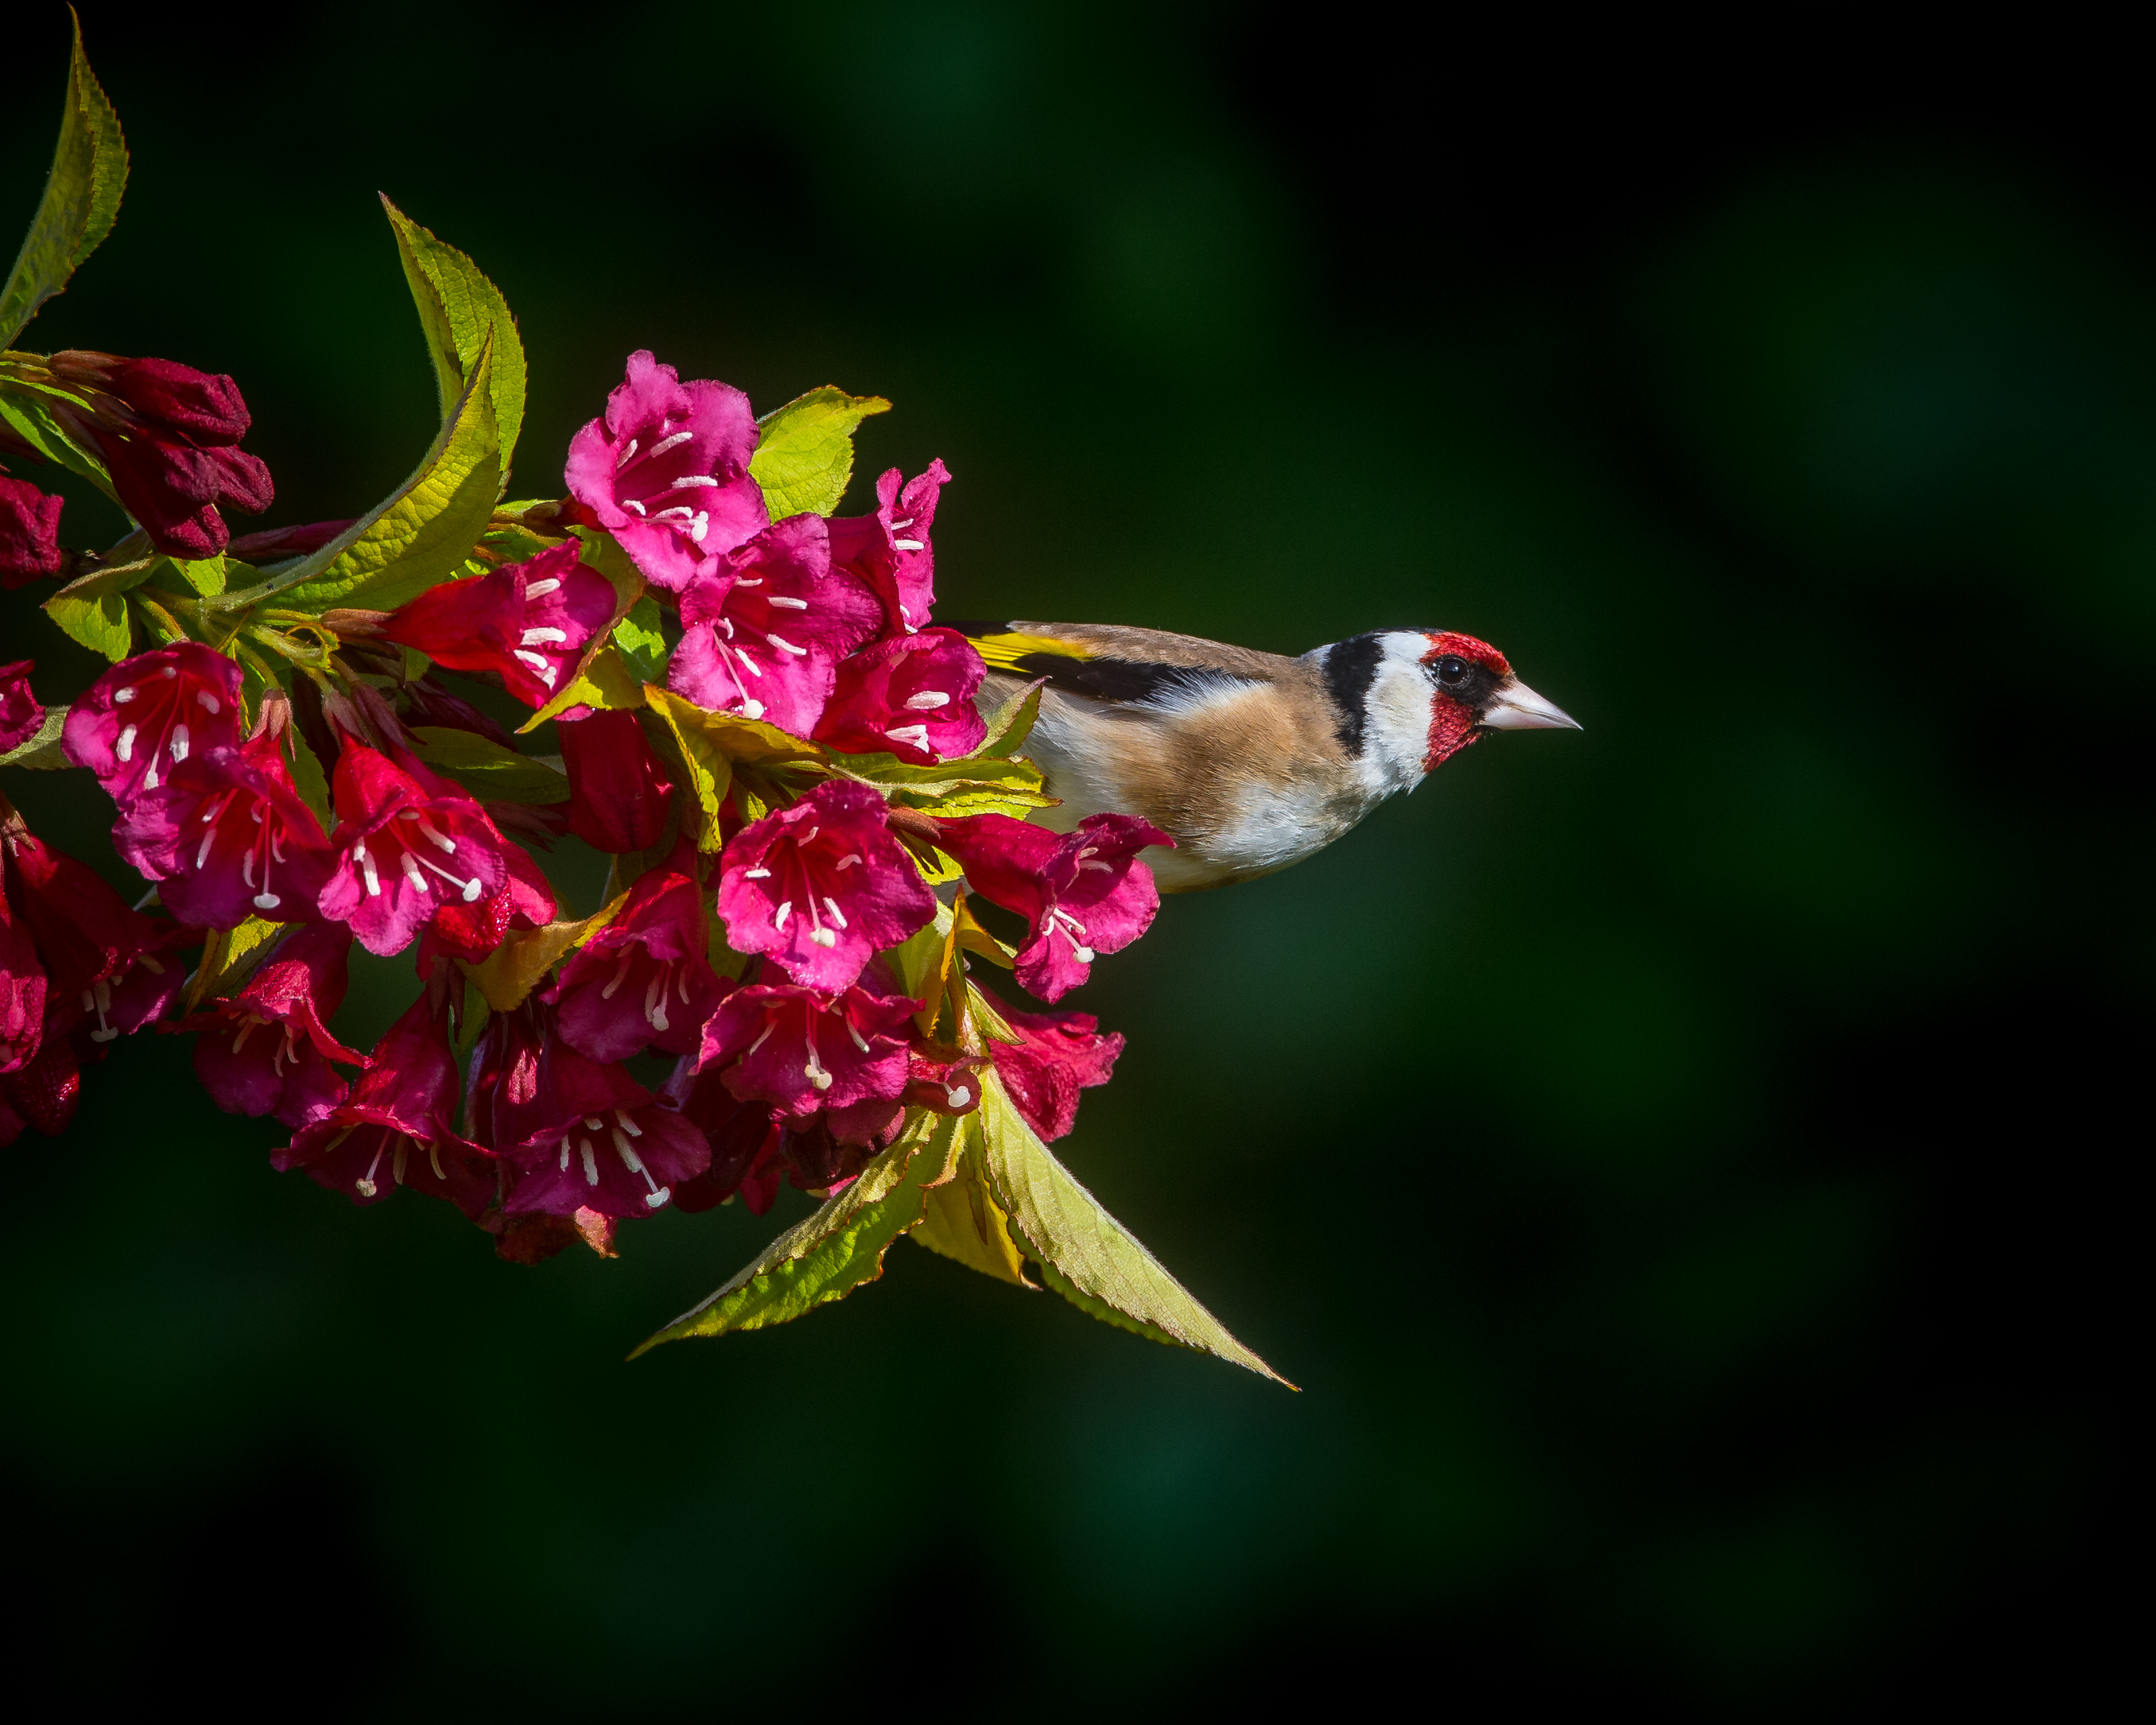
nature, branch, blossom, bird, plant, leaf, flower, petal, beak, hummingbird, botany, flora, fauna, wildflower, close up, nectar, goldfinch, andymorffew, morffew, naturethroughthelens, itchenabbas, hampshire, weigela, macro photography, perching bird